Hylurgopinus rufipes

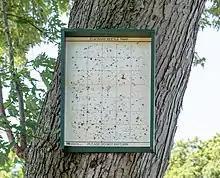
Elm bark beetle trap on an elm tree

Hylurgopinus rufipes, known as the native elm bark beetle, is a species of elm bark beetles in the tribe Hylesinini (crenulate bark beetles). It is found in Canada and the United States. It is of particular importance as a vector of Dutch elm disease. It is brownish-red in color and its size ranges from 2.34 mm to 2.9 mm.